Palamu fort

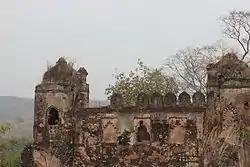
Palamu fort

The Mughals, during the reign of Emperor Akbar, under the command of Raja Man Singh, invaded in 1574, but subsequently his contingent at Palamau was defeated in 1605 following the death of Akbar. During the reign of jahangir, the Subedar of Patna and Palamau tried to impose a tribute on the Raksel rulers which they refused to pay. This resulted in three attacks in series by the Mughals.